Piange... il telefono

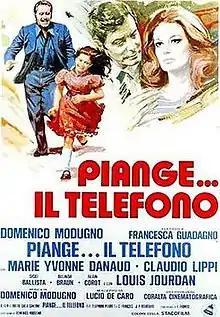

Piange... il telefono is a 1975 Italian romance-drama film directed by Lucio De Caro. Its plot is based on the lyrics of the eponymous hit song of Domenico Modugno.